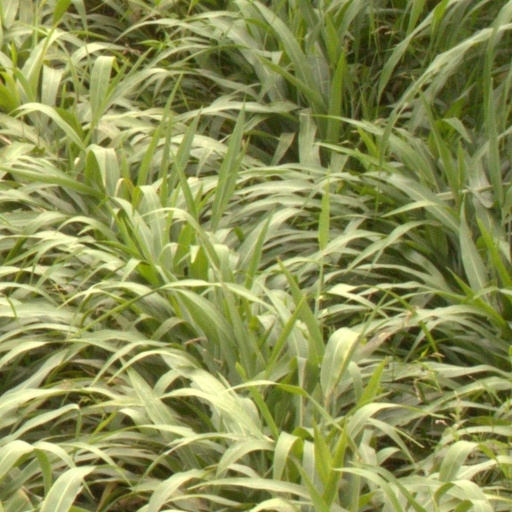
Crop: sorghum